Wiktionary

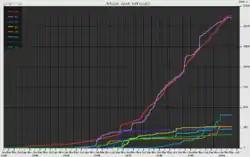
The use of bots to generate large numbers of articles is visible as "growth spurts" in this graph of article counts at the largest eight Wiktionary editions. (Data )

Many of the definitions in the project's largest language editions were created by bots that found creative ways to generate entries or (rarely) automatically imported thousands of entries from previously published dictionaries. Seven of the 18 bots registered at the English Wiktionary in 2007 created 163,000 of the entries there.